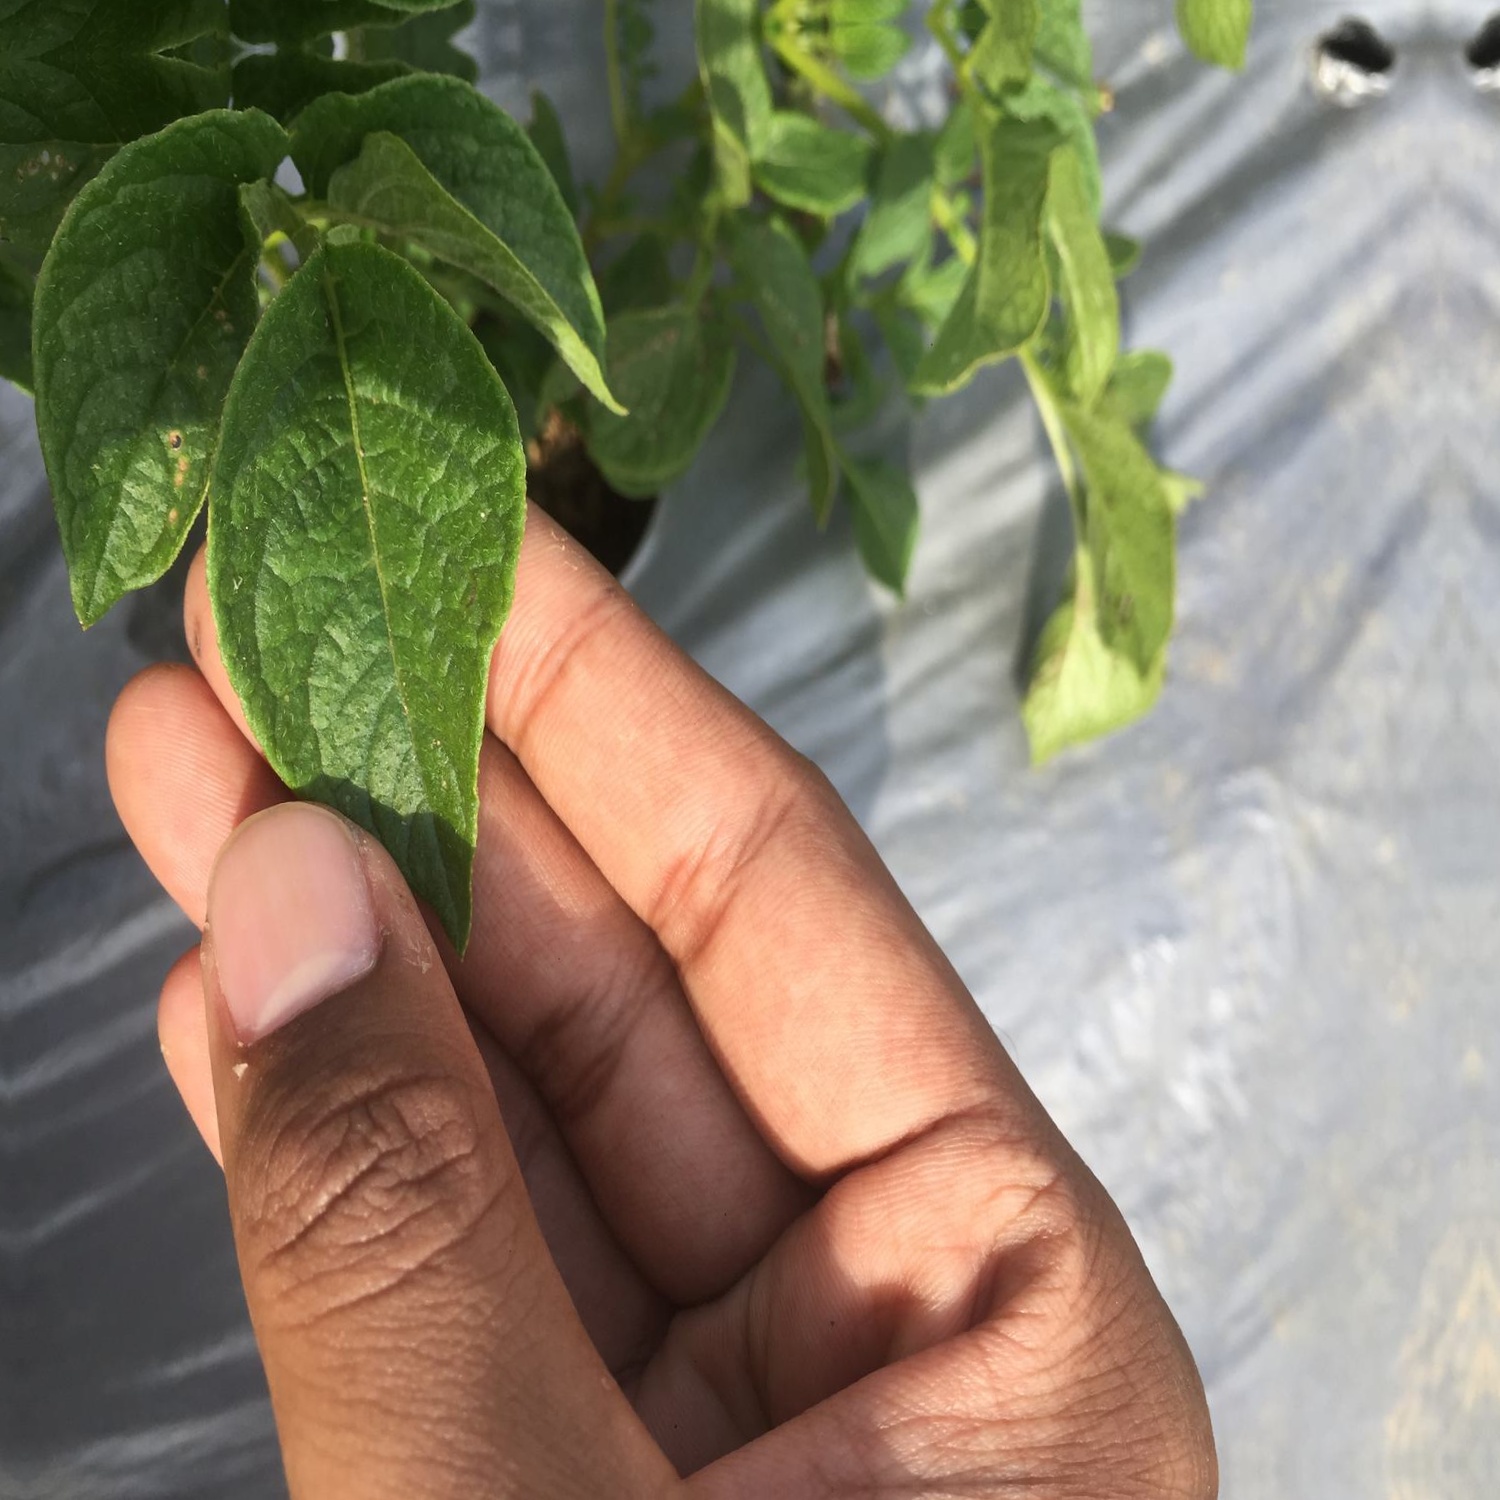
Etiqueta: Virus